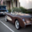
Label: automobile